Sayaji Baug

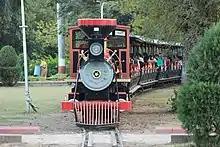
Joy train

The toy train ride used to run on a track of width covering a distance of giving the entire view of the garden to riders. The ride was a gift to the children of Vadodara from the royal Gaekwad dynasty.